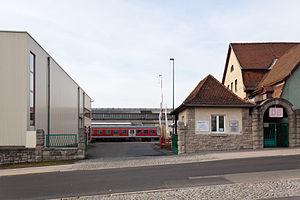
La dernière centrale de réparations et de construction de locomotives à vapeur de l'Europe occidentale, située à Meiningen, Thuringe du sud.